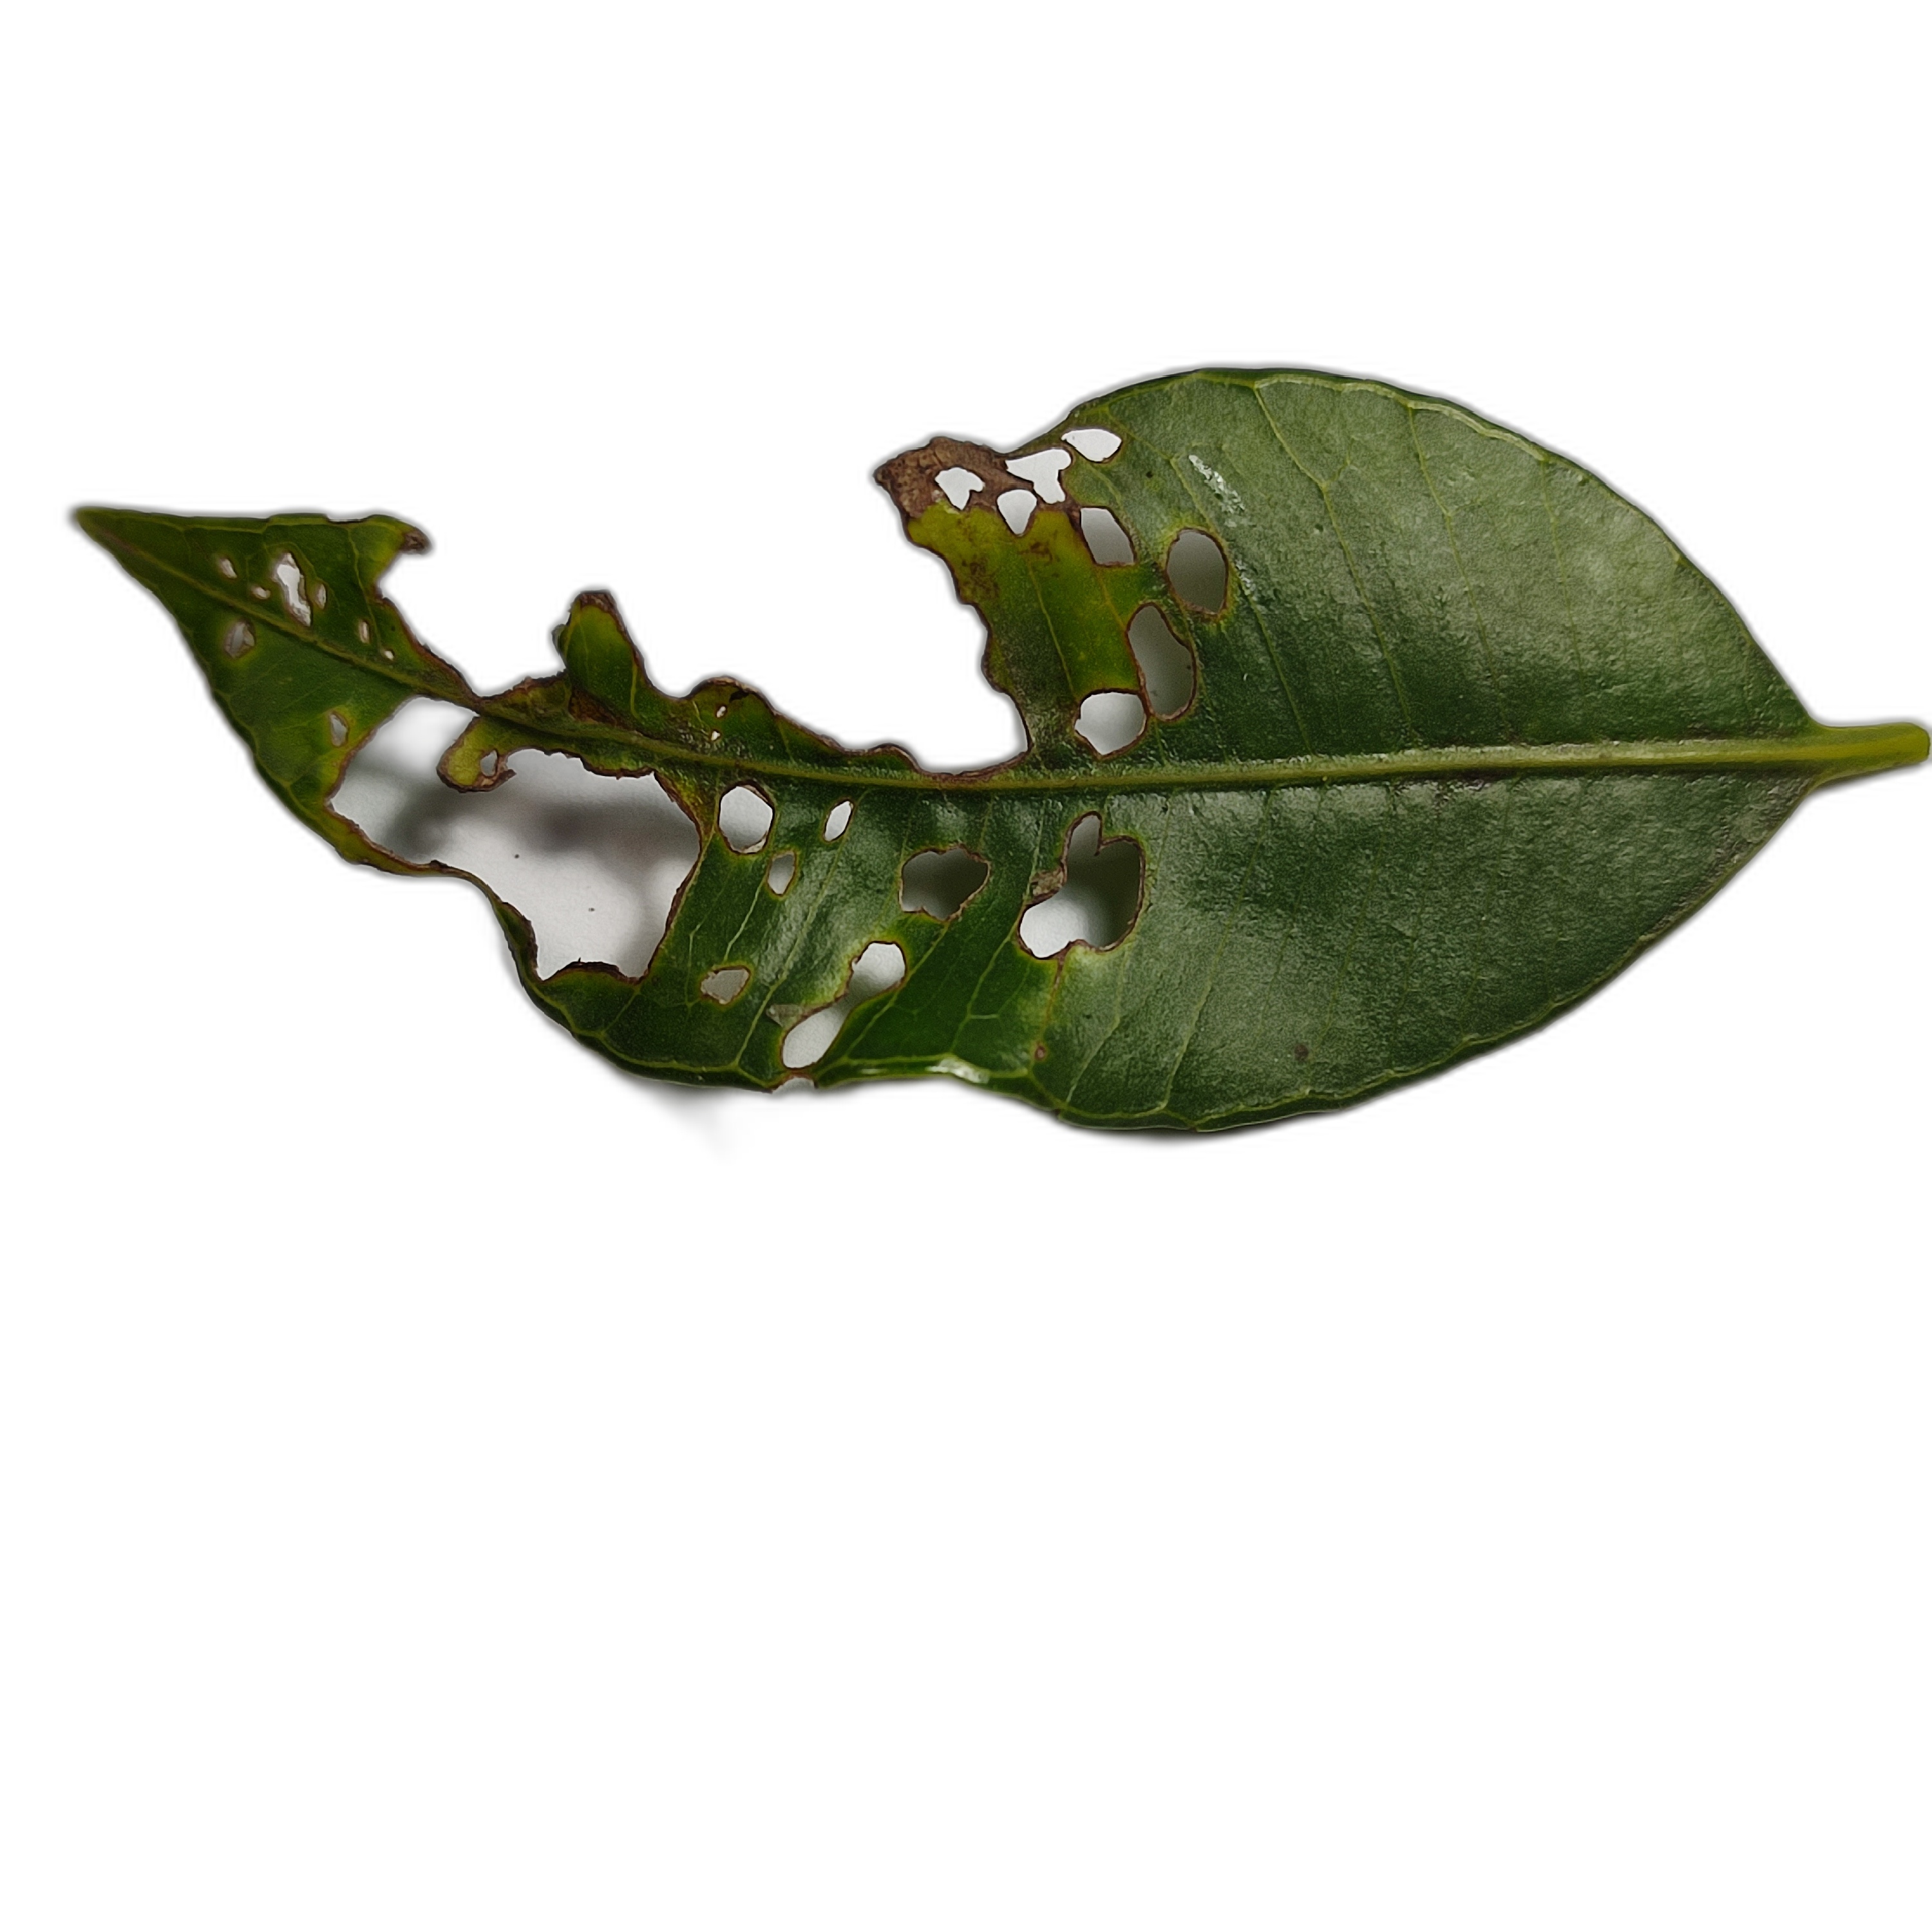
Label: not_healthy